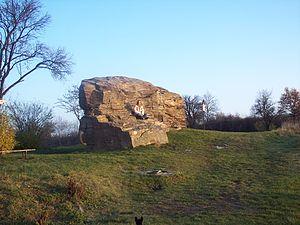
Kouřim est une ville du district de Kolín, dans la région de Bohême-Centrale, en République tchèque. Sa population s'élevait à 1 903 habitants en 2020.